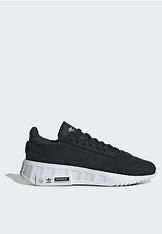
Brand: Adidas
Model: Geodiver Primeblue